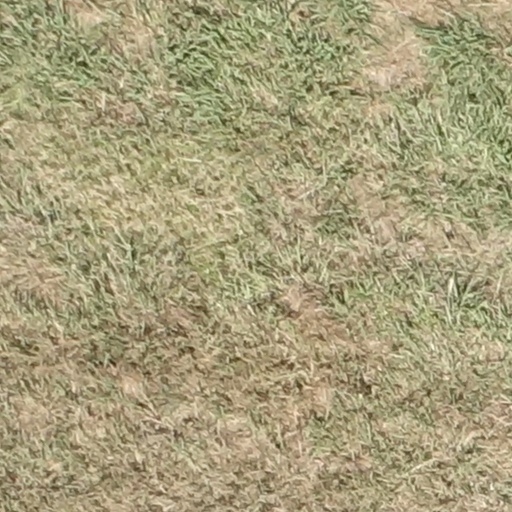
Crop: sorghum